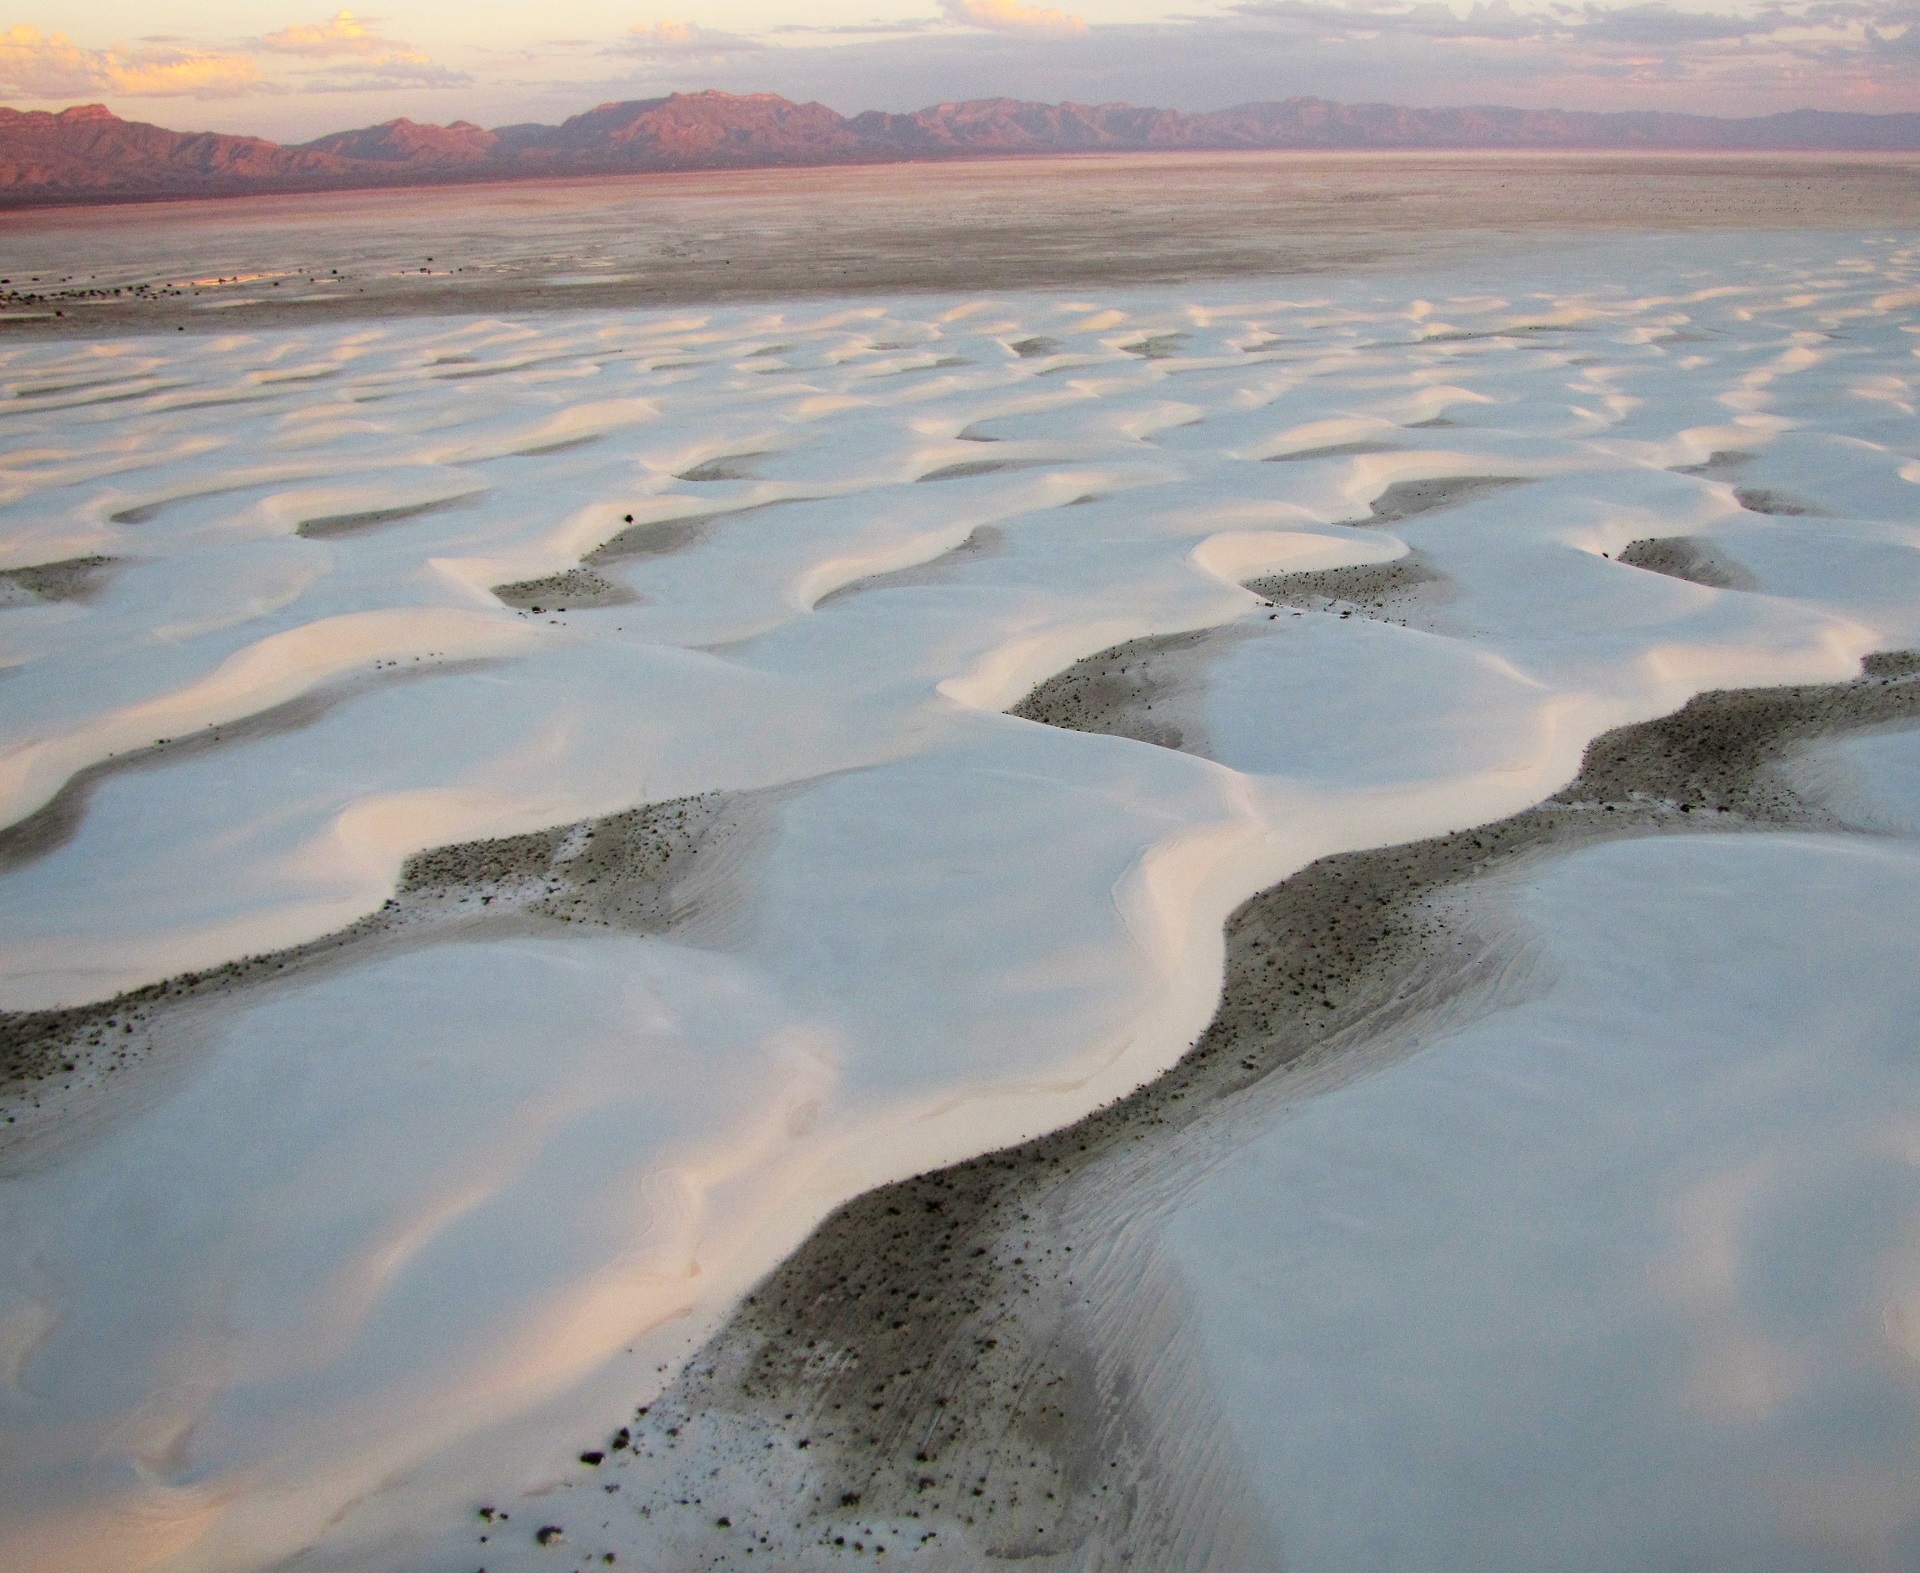
landscape, sea, coast, nature, sand, ocean, marsh, wilderness, sky, sunset, arid, desert, dune, shore, wave, lake, dry, reflection, scenic, usa, america, lagoon, arctic, tourism, material, erosion, new mexico, outdoors, hot, wetland, habitat, tundra, salt lake, landform, national monument, arctic ocean, white sands, mudflat, natural environment, geographical feature, aeolian landform, wind wave